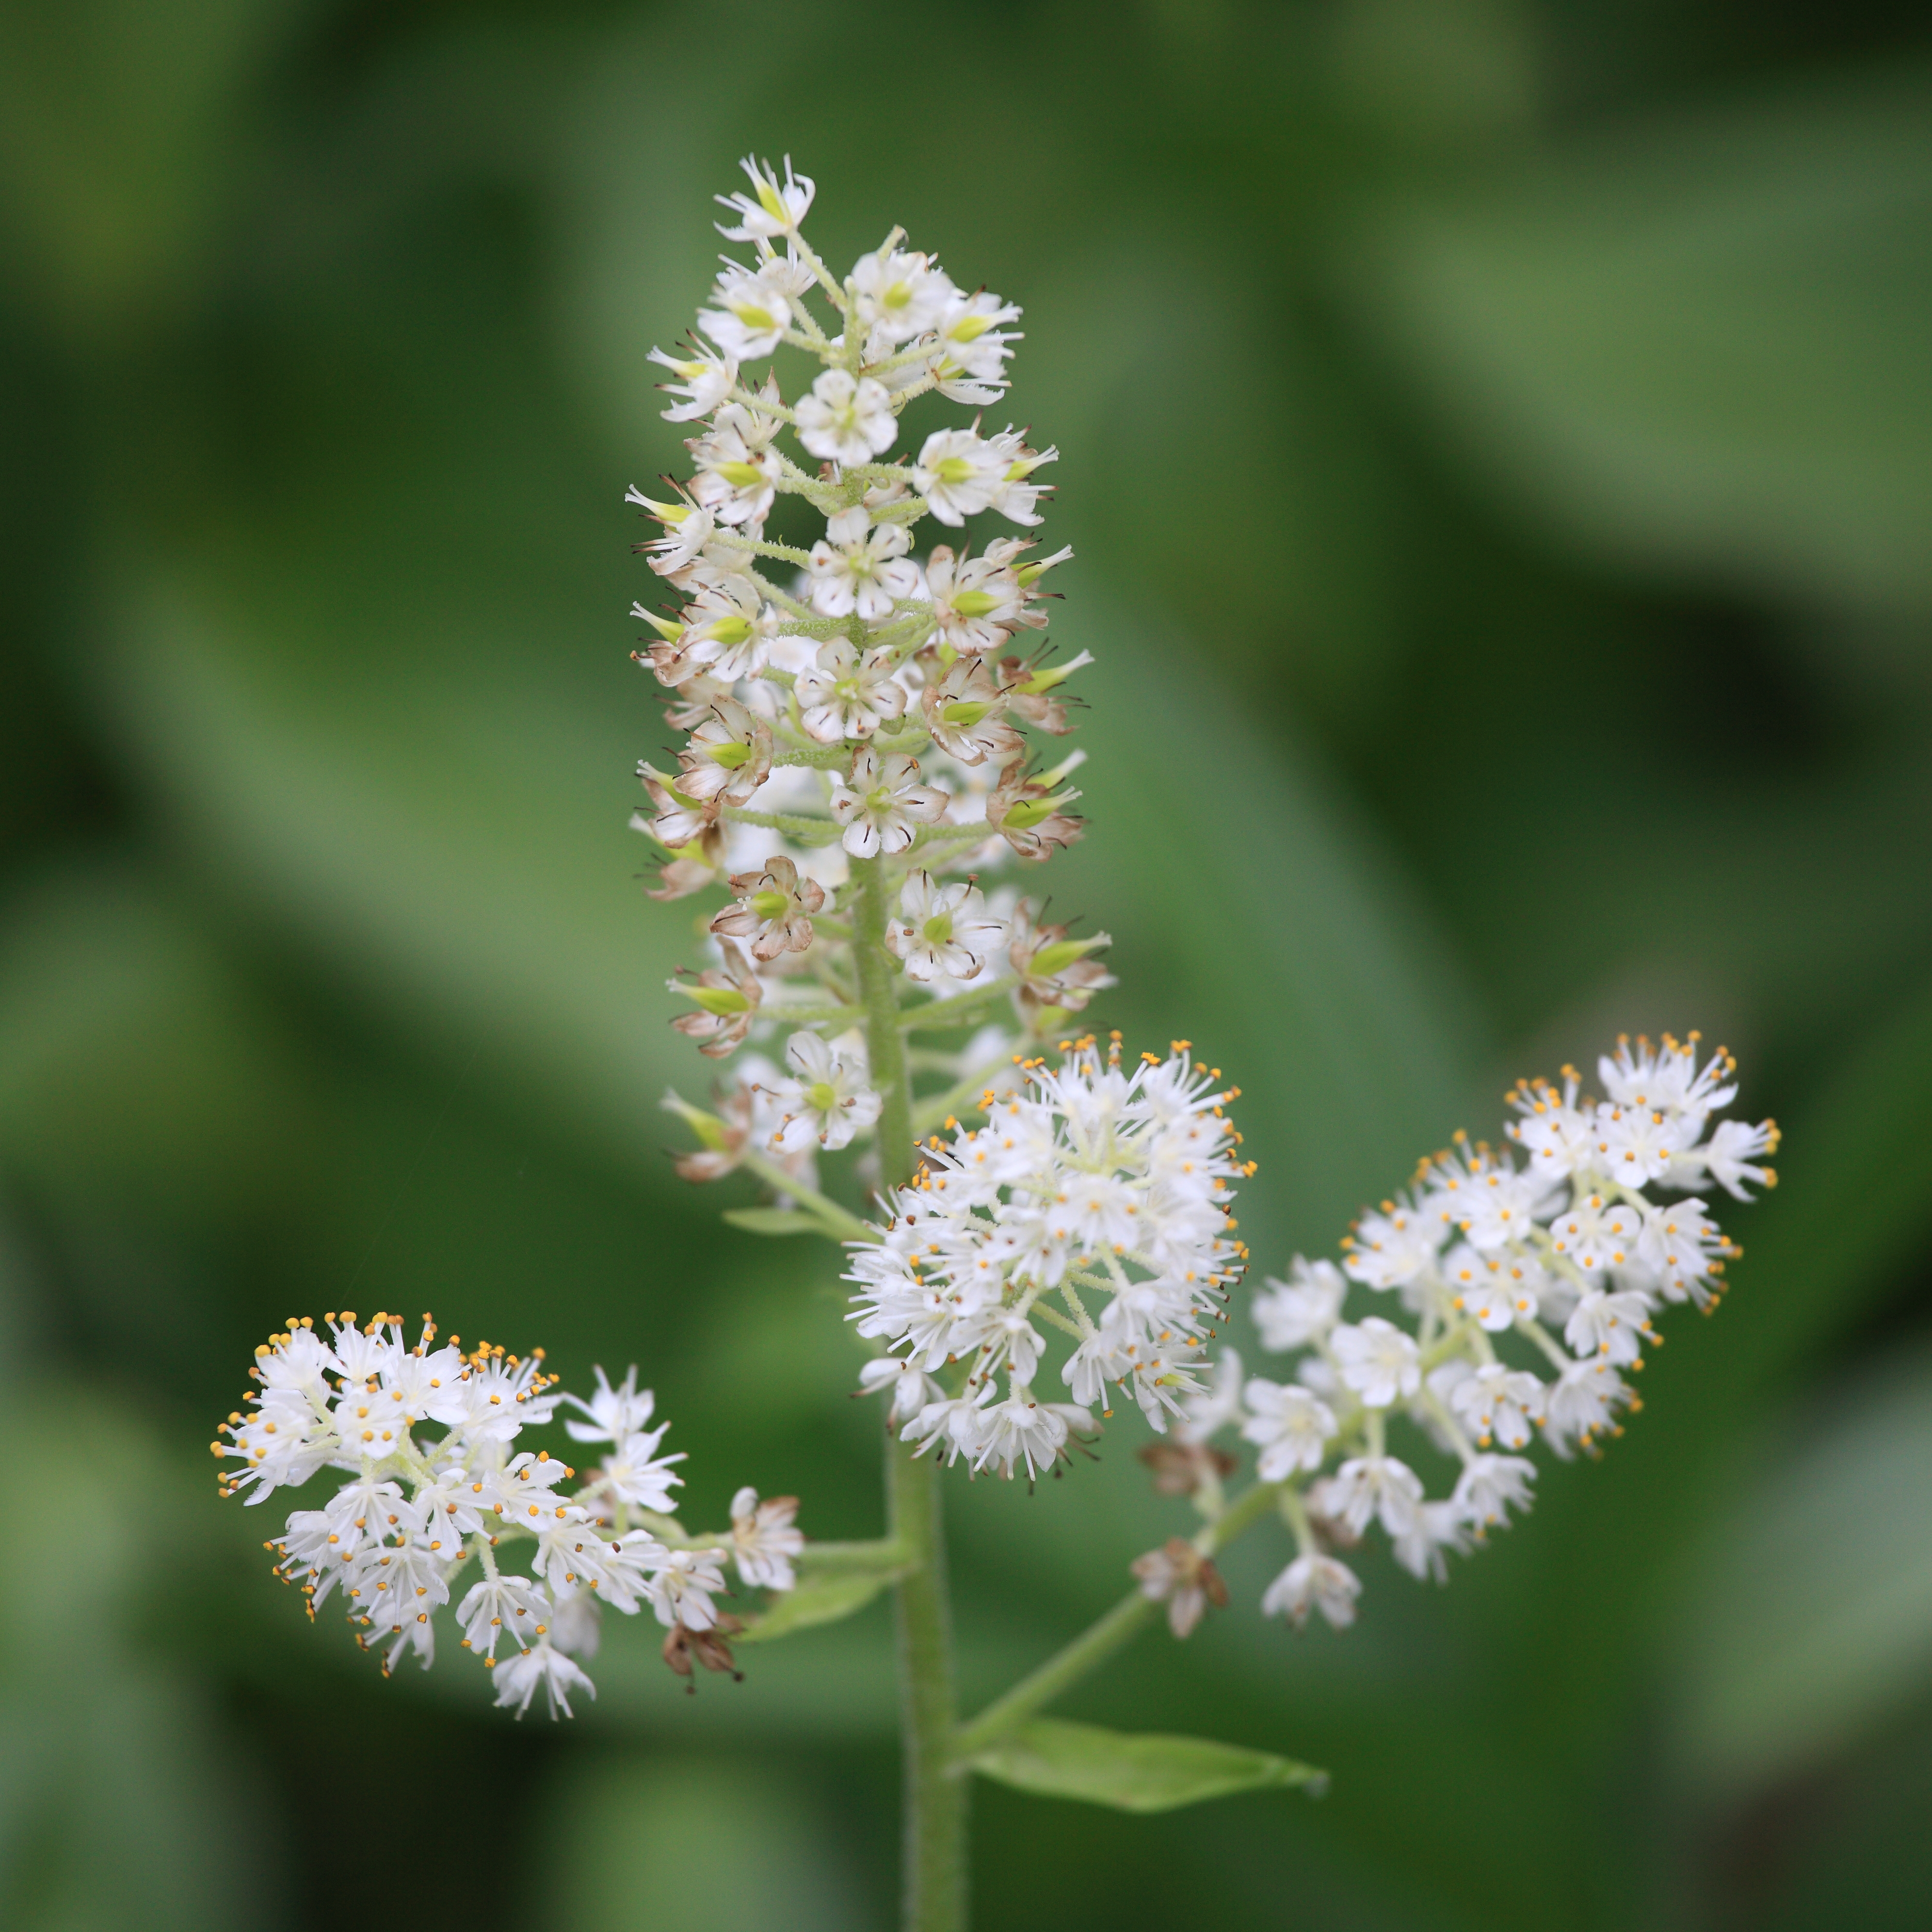
blossom, plant, flower, high, herb, botany, flora, wildflower, cool image, 5d, hires, flowersadminfave, markii, hi, res, resolution, macro photography, flowering plant, land plant